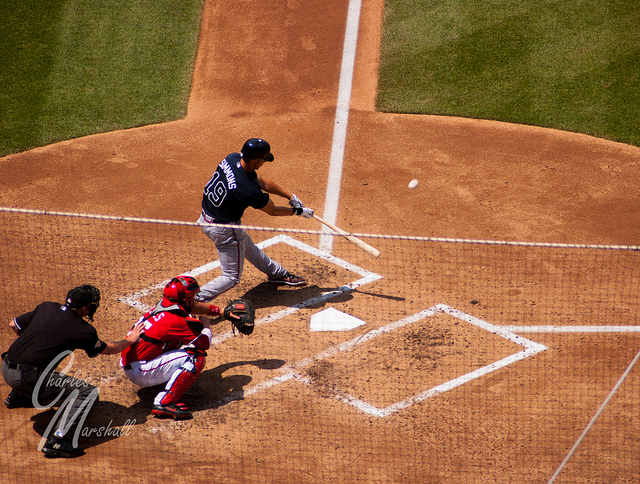
cầu thủ bóng chày đang cầm gậy đứng trên sân nhà đỡ bóng